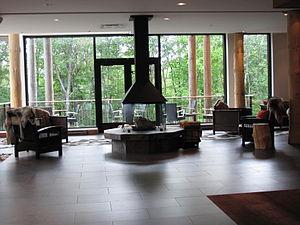
Hall de l'Hôtel-Musée Premières Nations situé à Wendake, Québec, Canada.
L'Hôtel-Musée Premières Nations est un établissement hôtelier de catégorie quatre étoiles situé sur la réserve amérindienne de Wendake au Québec, Canada. Inauguré le 7 mars 2008 par l'ancien chef Max Gros-Louis, l'hôtel-musée a pour but de préserver la culture Hurons-Wendat, nation hôte des célébrations du 400ᵉ anniversaire de Québec en 2008.